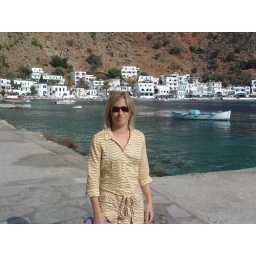
Loutro - a small village on the south coast of Crete, only accessable by boat